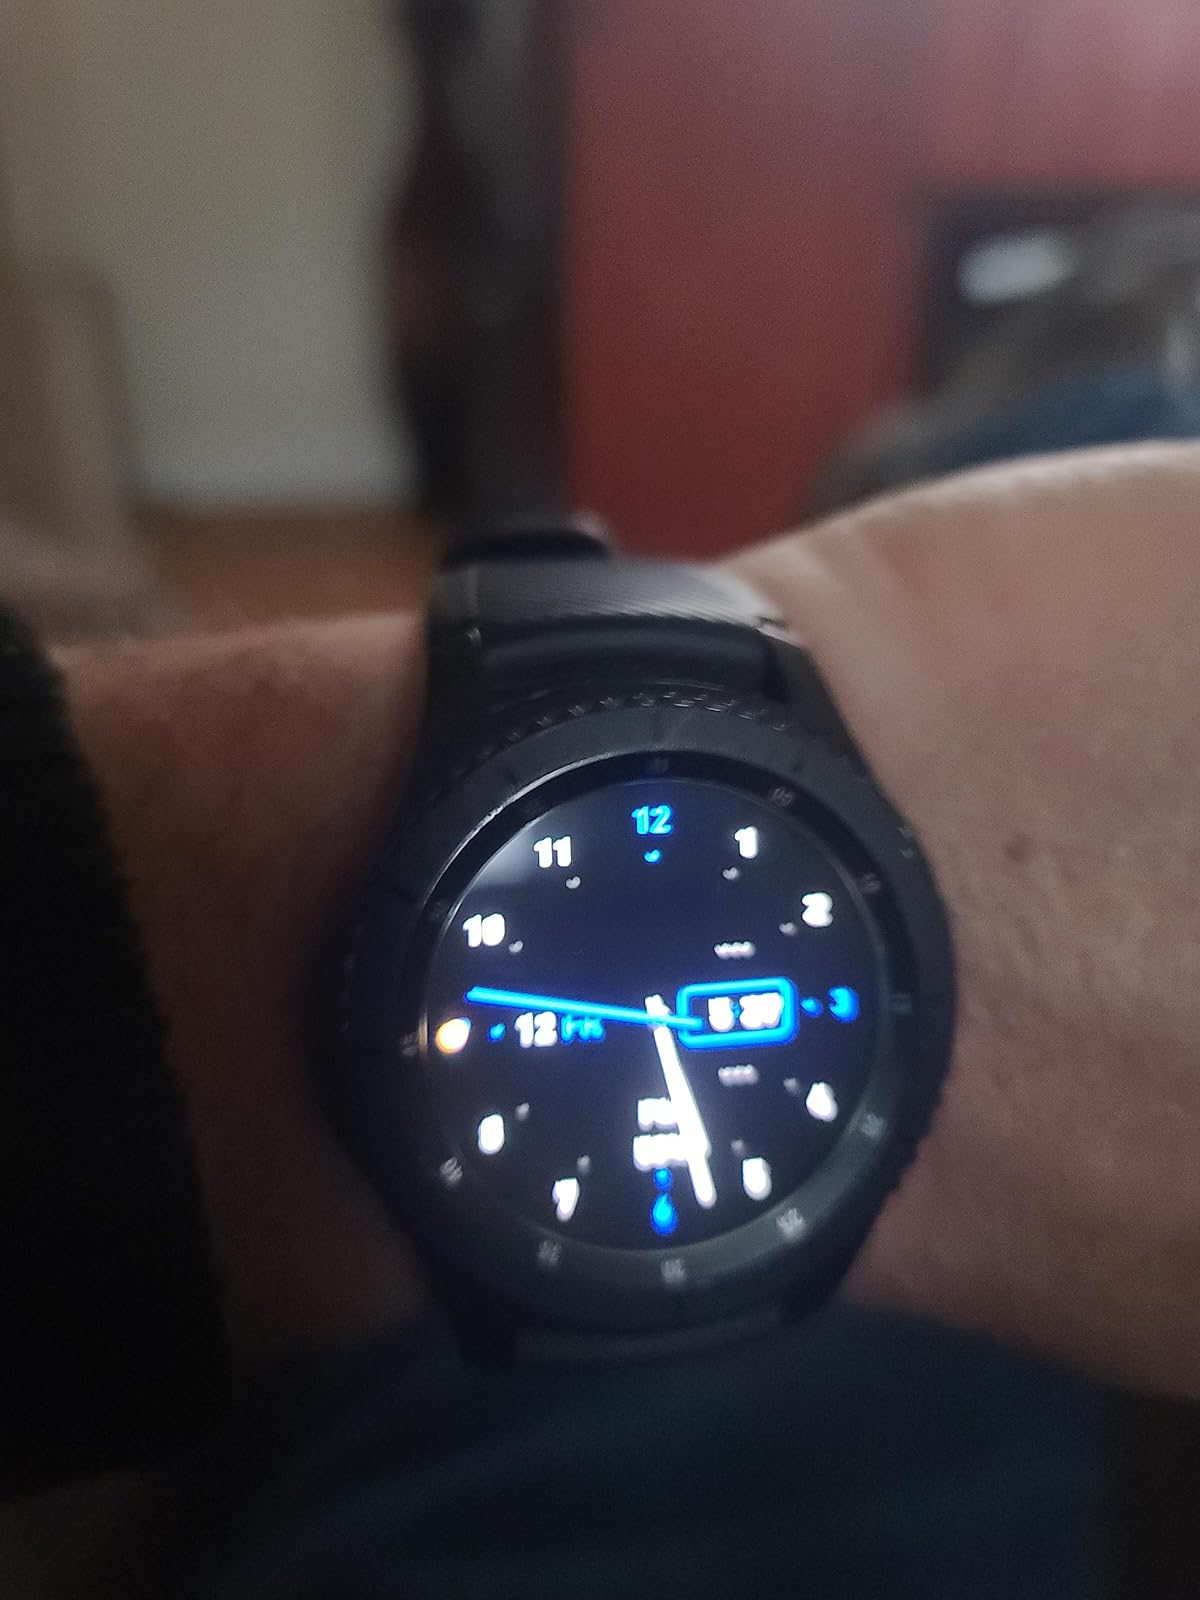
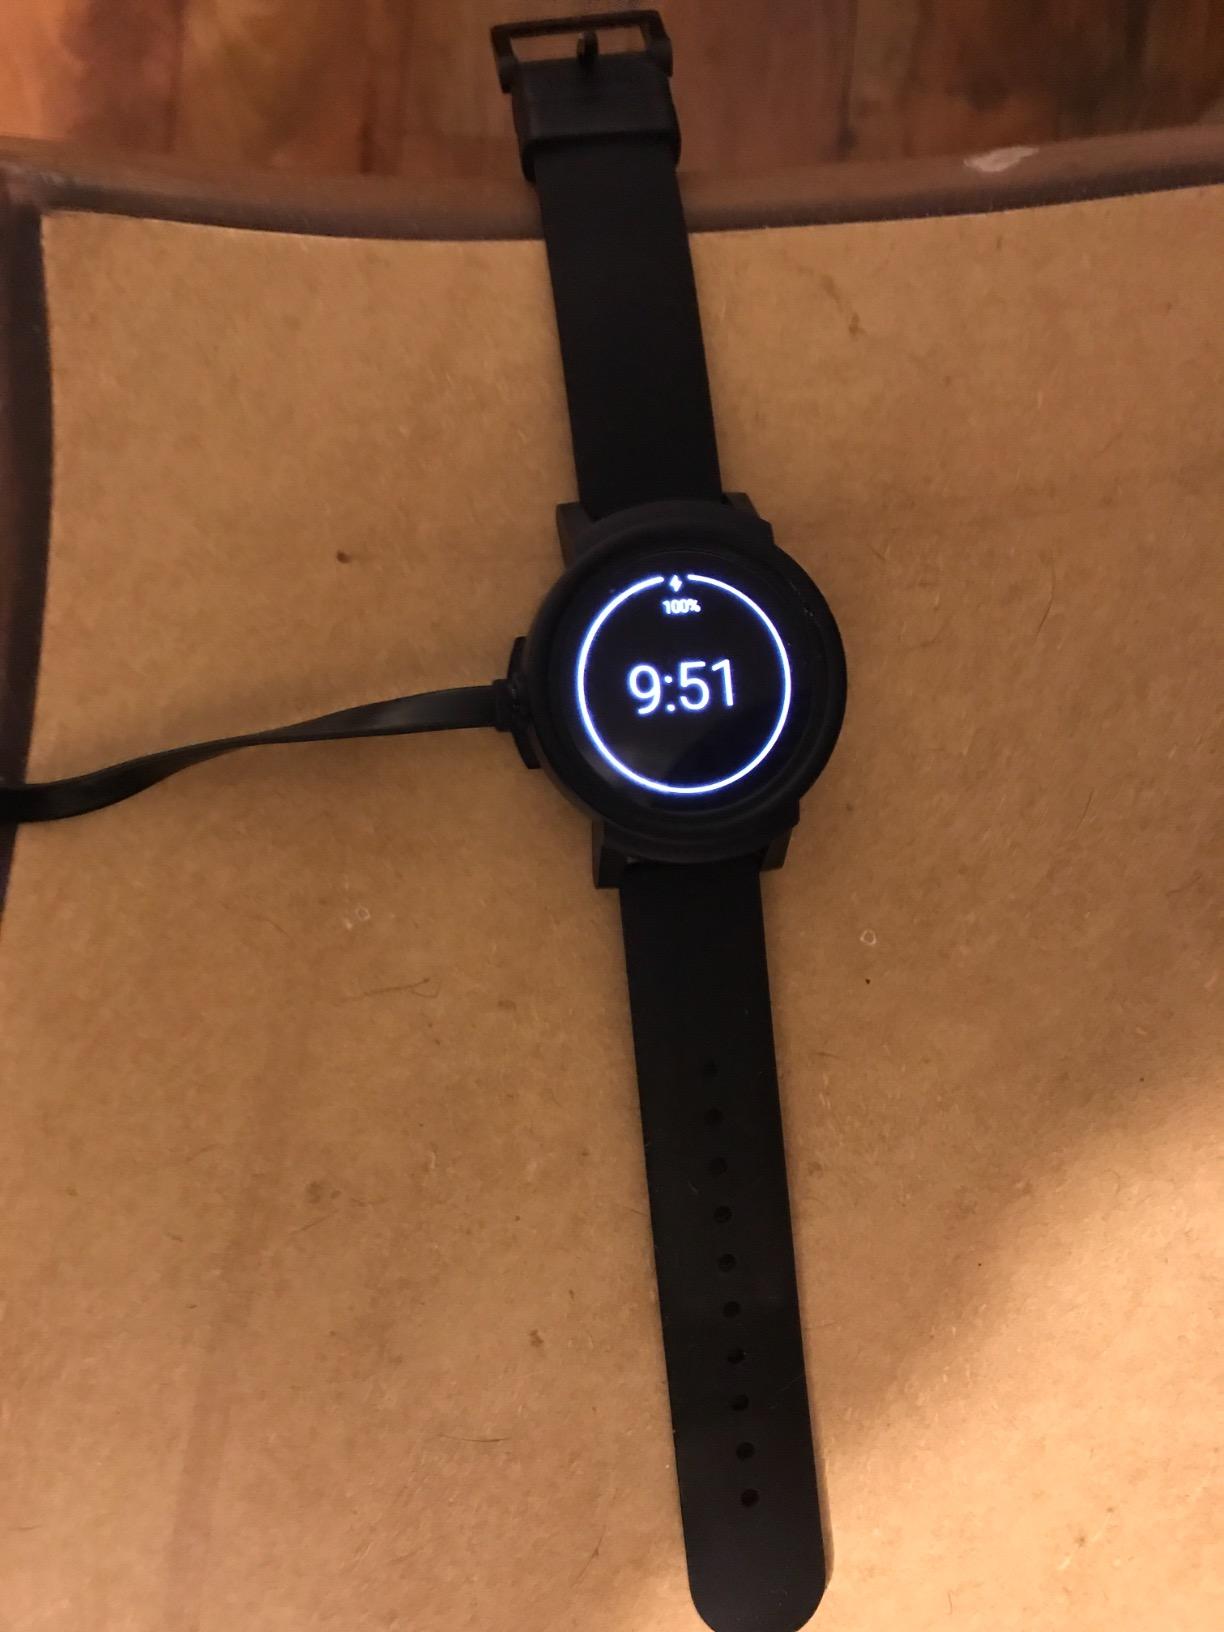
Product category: smartwatch
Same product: no